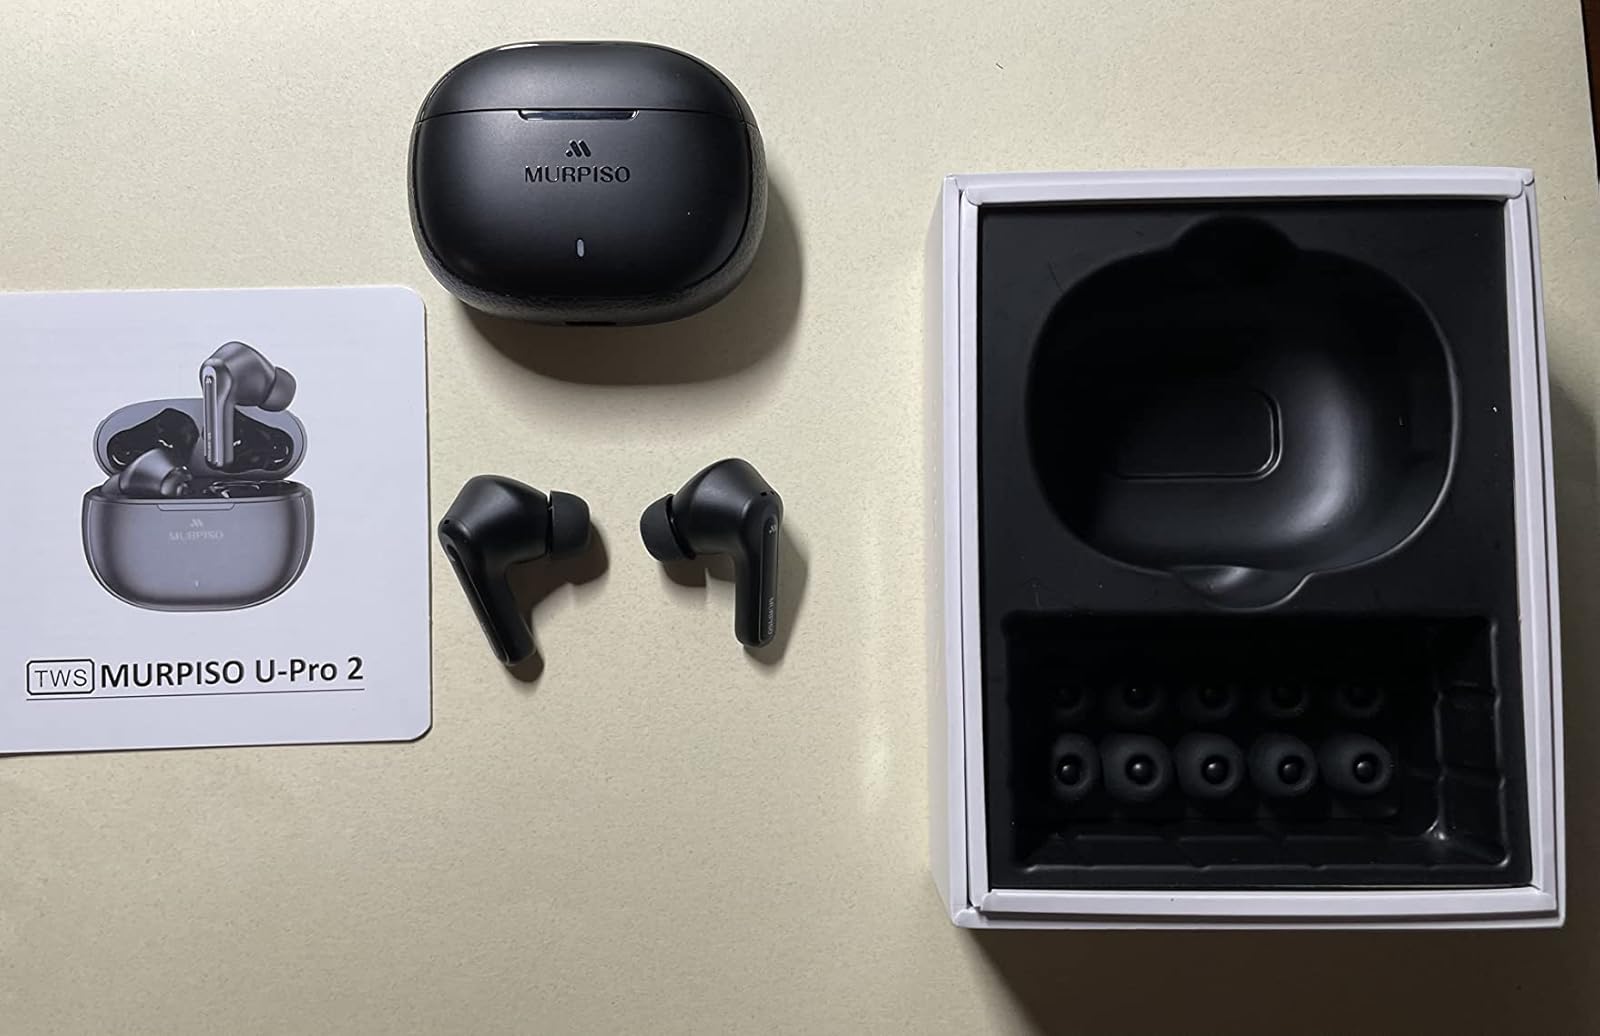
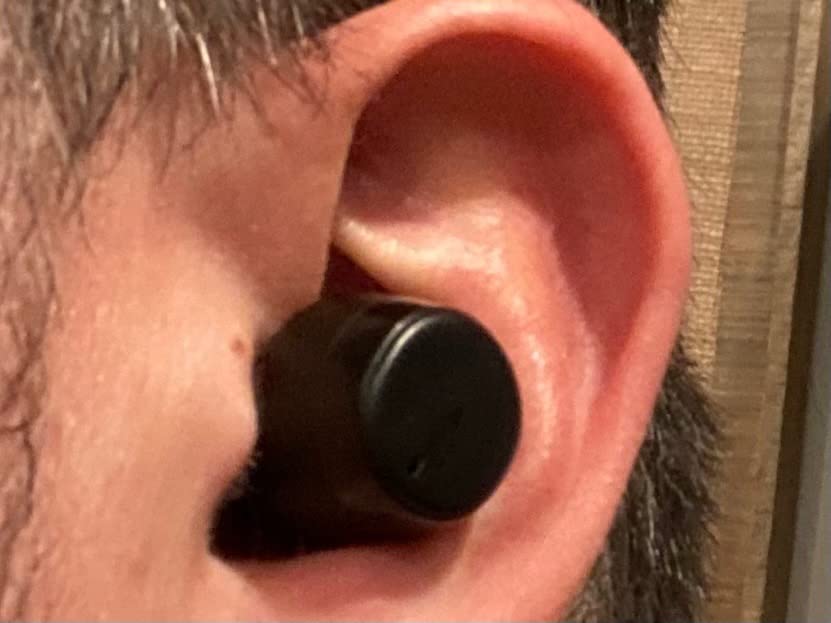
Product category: earbuds
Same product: no